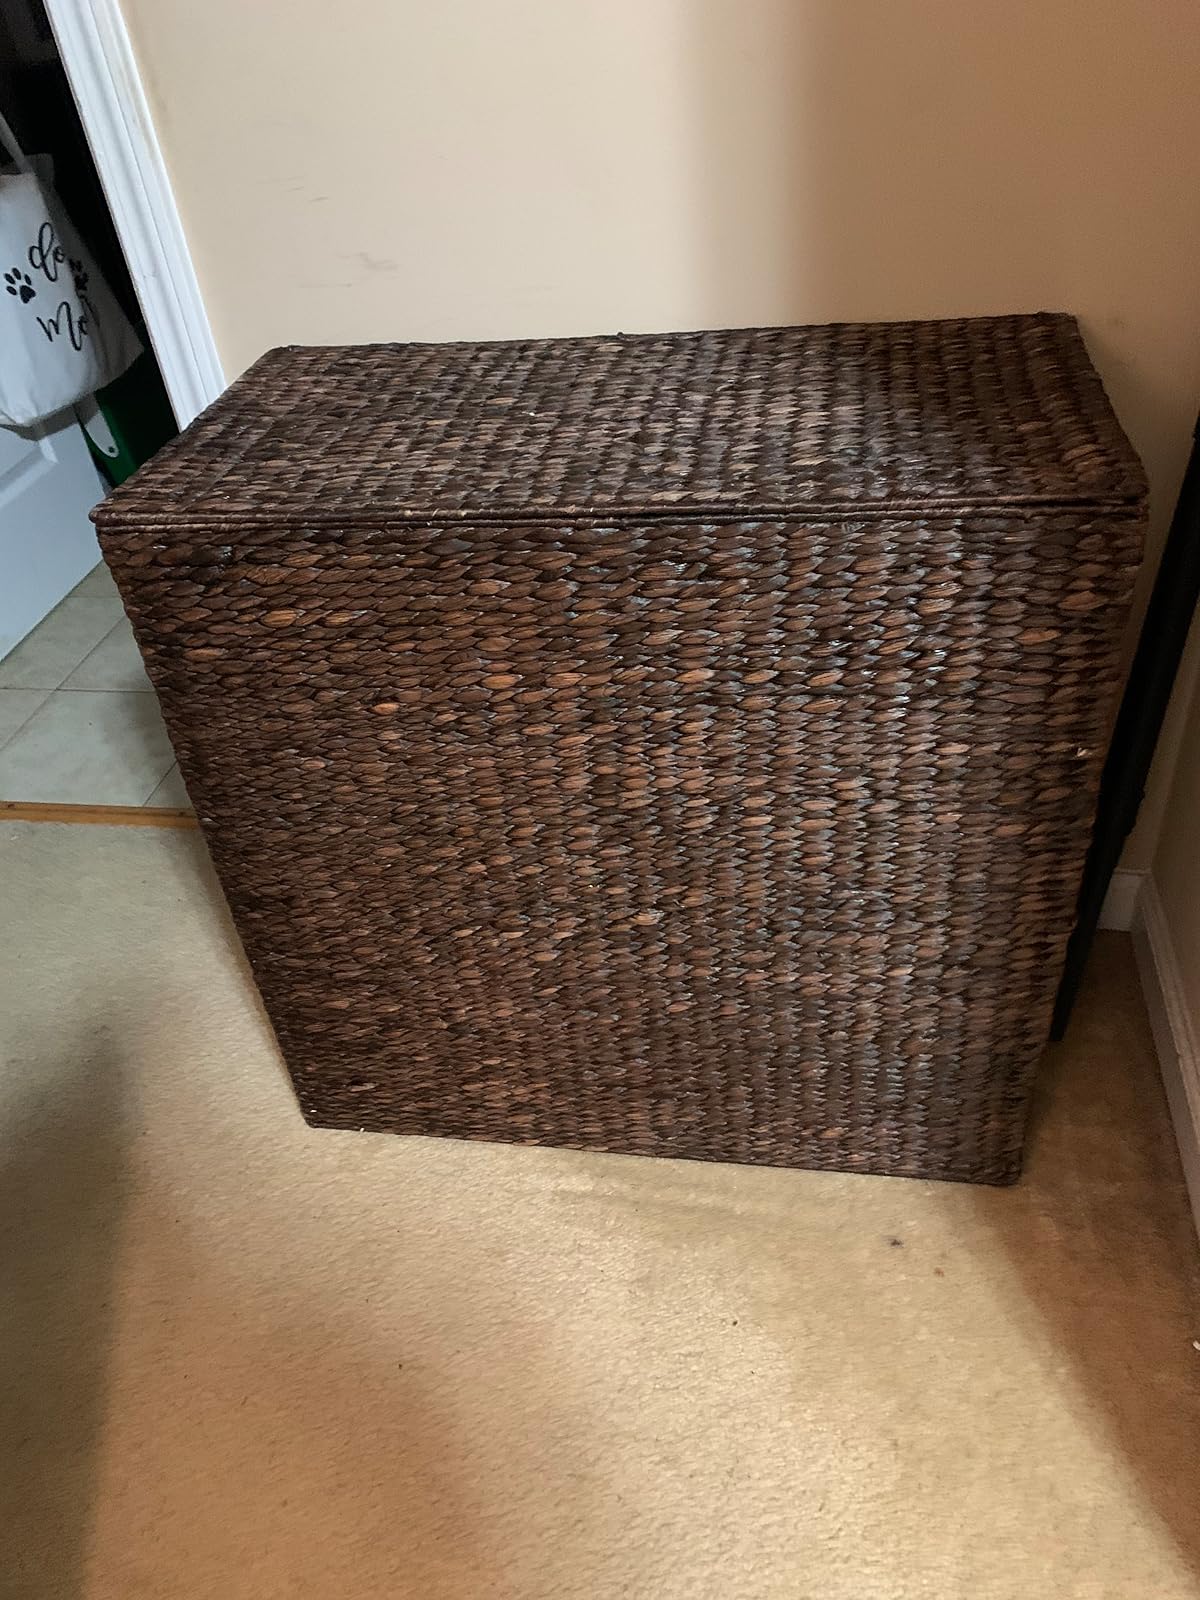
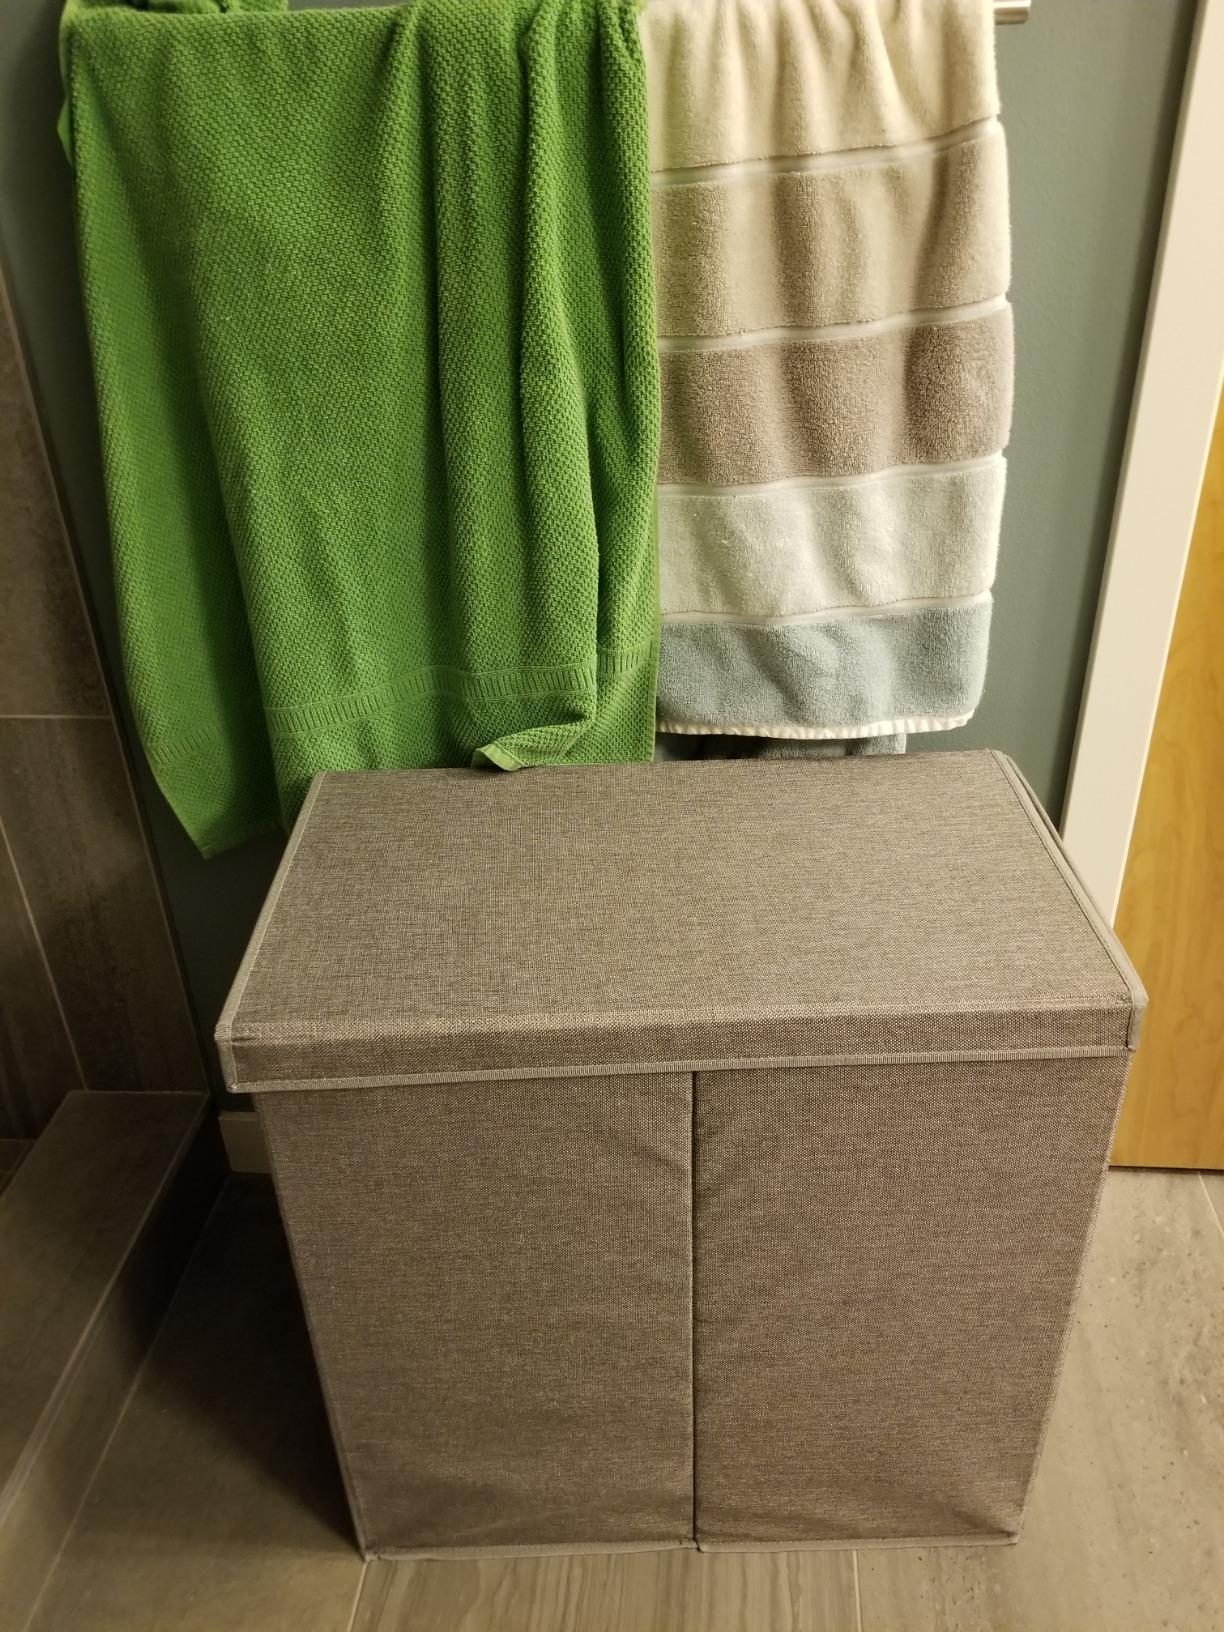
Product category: items_hamper
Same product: no